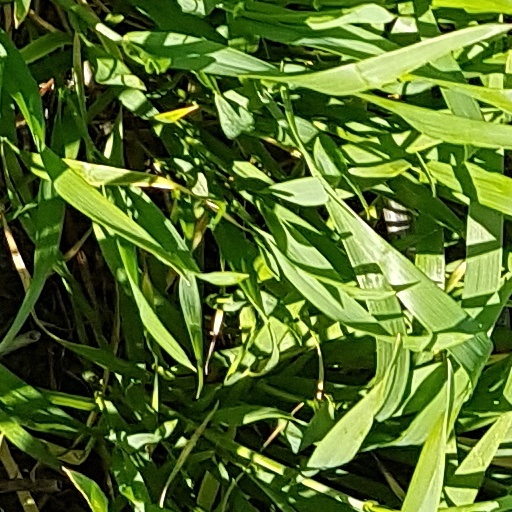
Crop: wheat